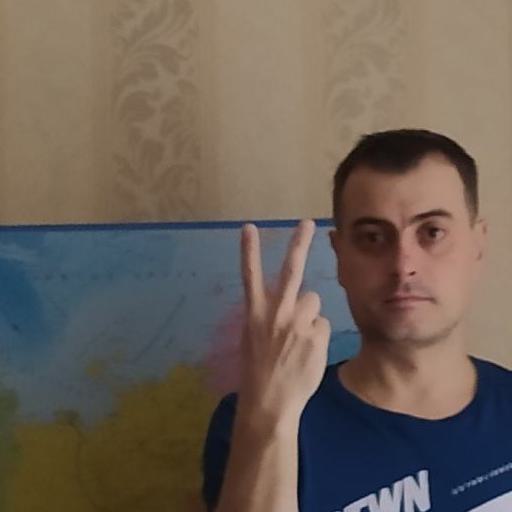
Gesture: peace_inverted